History of Pakistan (1947–present)

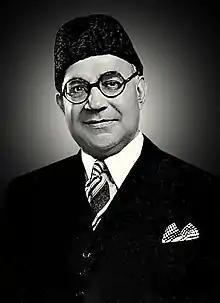
Liaquat Ali Khan, first Prime Minister of Pakistan.

In 1947, the of Pakistan agreed to appoint Liaquat Ali Khan as the country's first prime minister, with Muhammad Ali Jinnah as both first governor-general and speaker of the State Parliament. Mountbatten had offered to serve as Governor-general of both India and Pakistan but Jinnah refused this offer. When Jinnah died of tuberculosis in 1948, Islamic scholar Maulana Shabbir Ahmad Usmani described Jinnah as the greatest Muslim after the Mughal Emperor Aurangzeb.